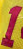
Number: 1